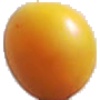
Label: cherry_wax_yellow